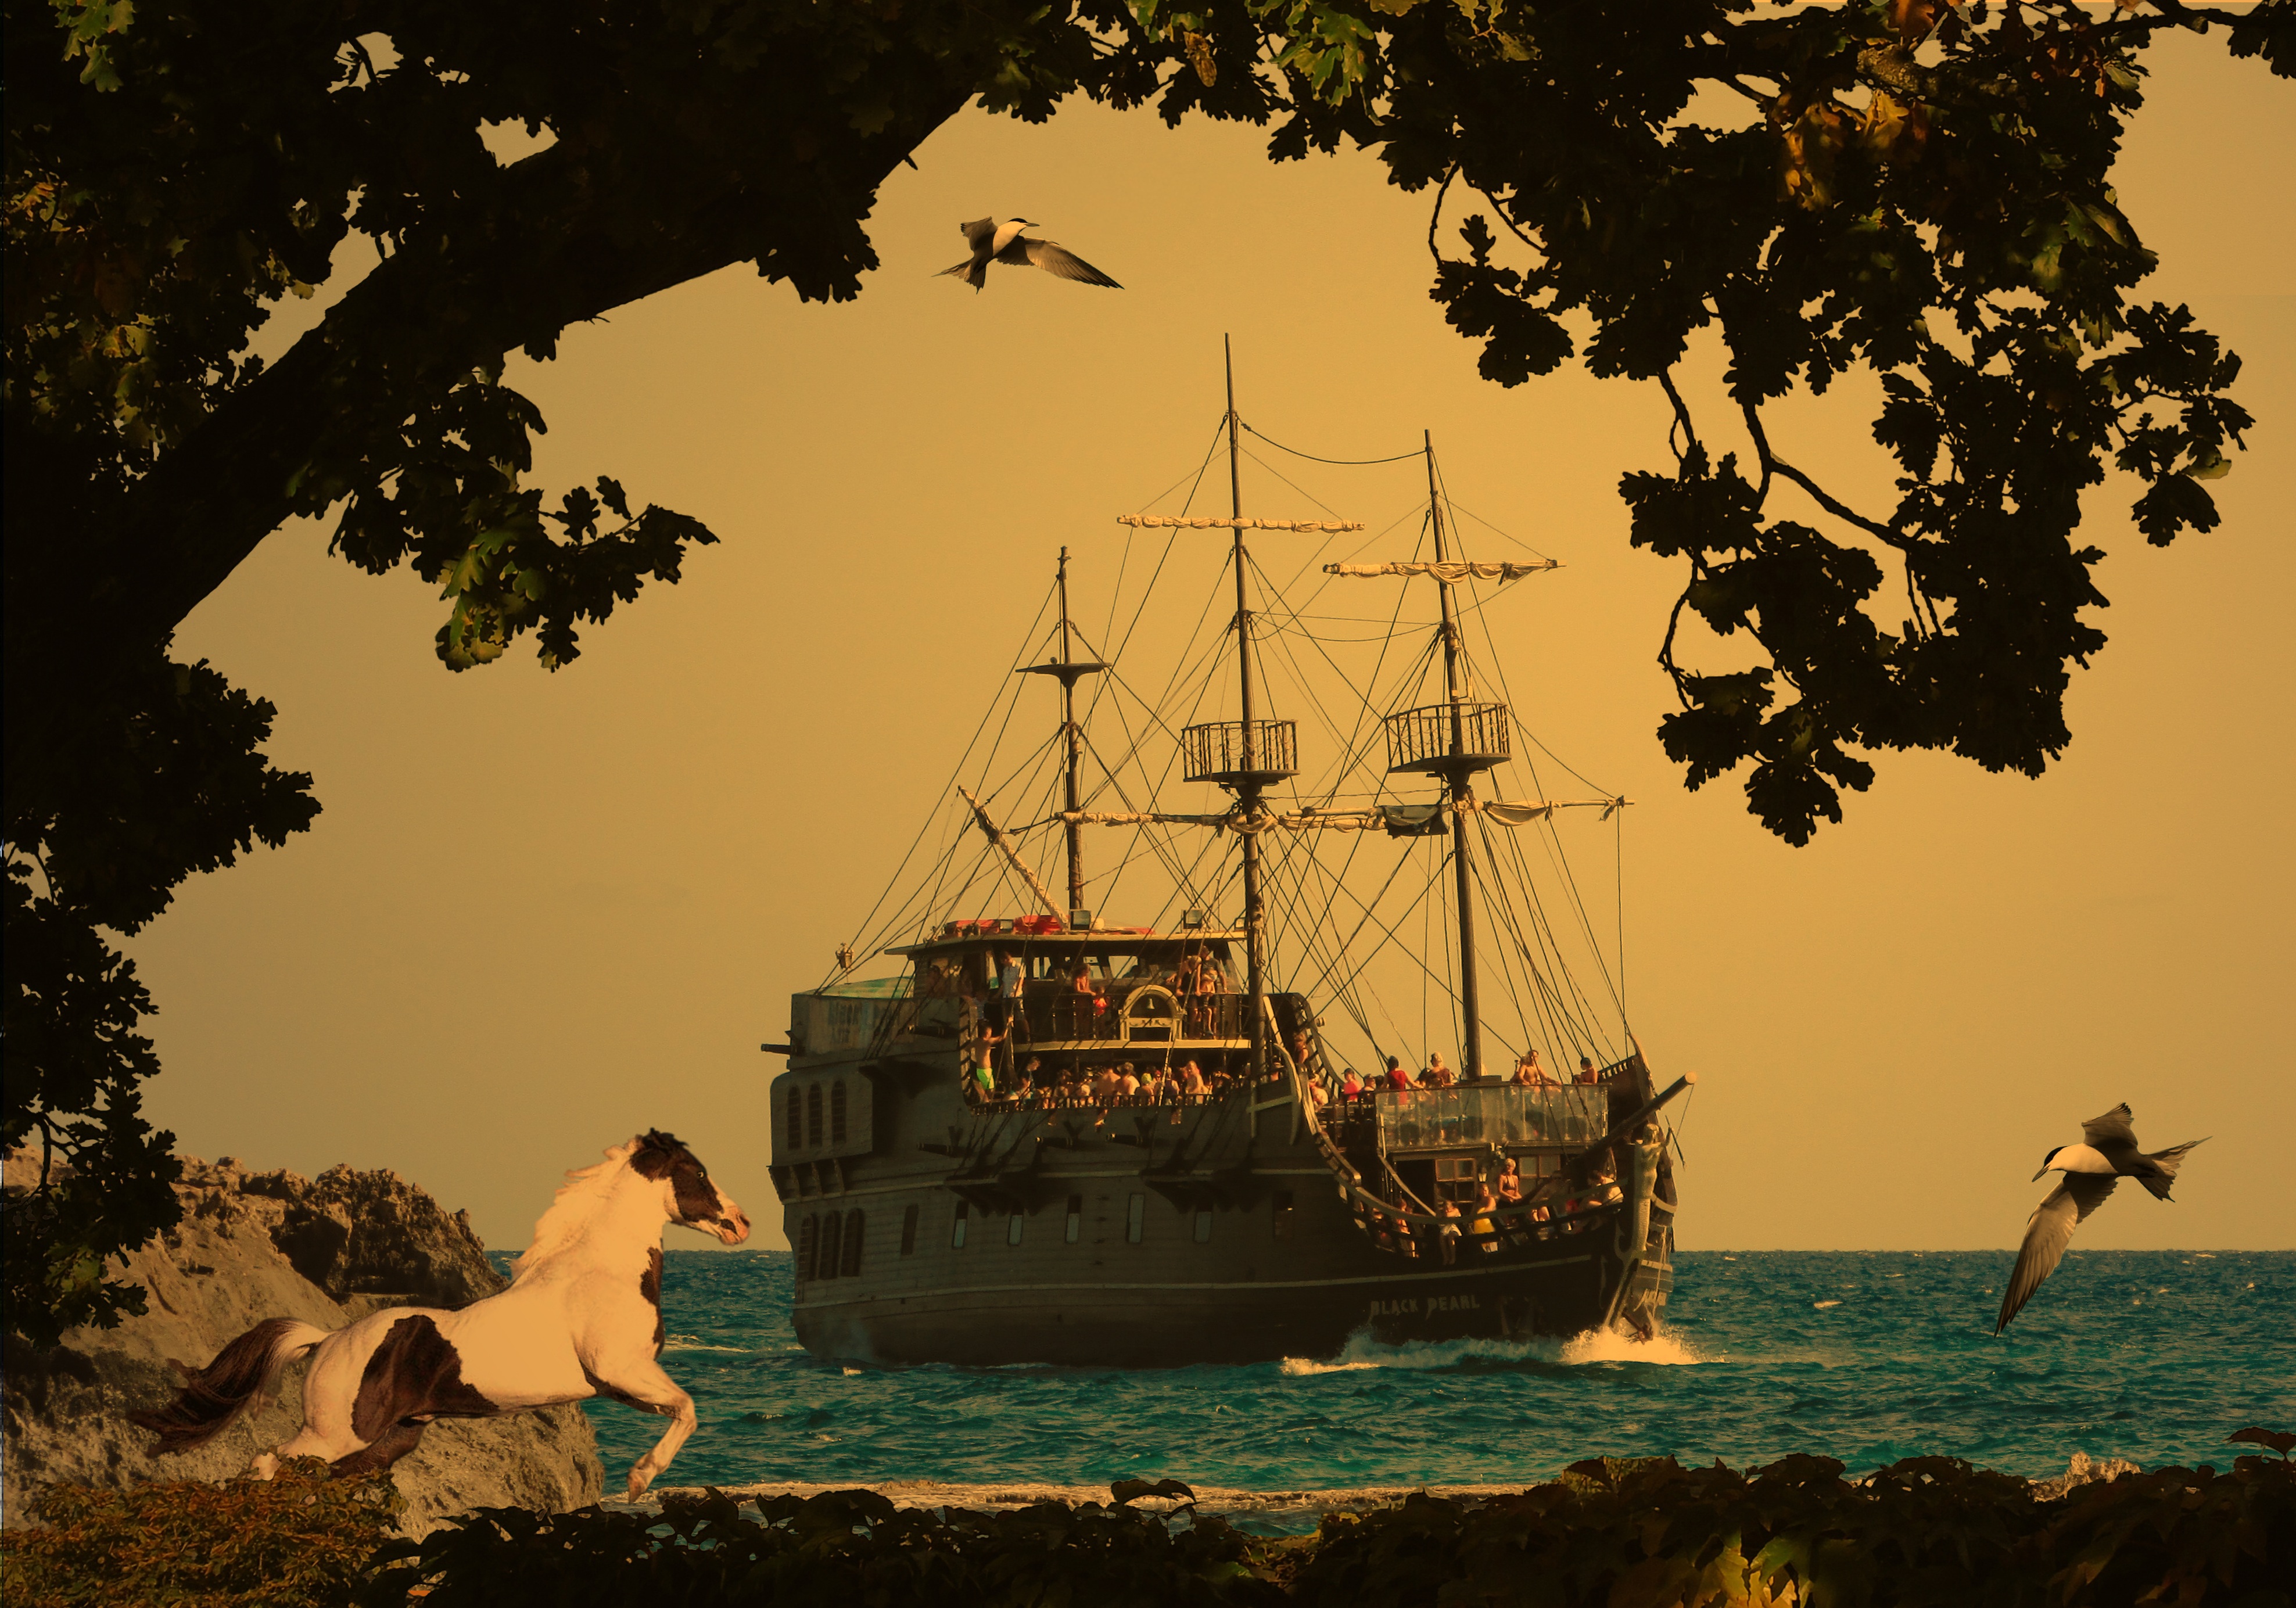
beach, landscape, sea, coast, tree, water, nature, ocean, horizon, sky, sunset, morning, ship, dusk, evening, vehicle, horse, bay, trip, birds, mar, litoral, eventide